Jack Straus

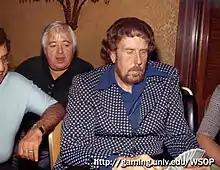
Jack "Treetop" Straus

Jack "Treetop" Straus (June 16, 1930 – August 17, 1988) was an American professional poker player.